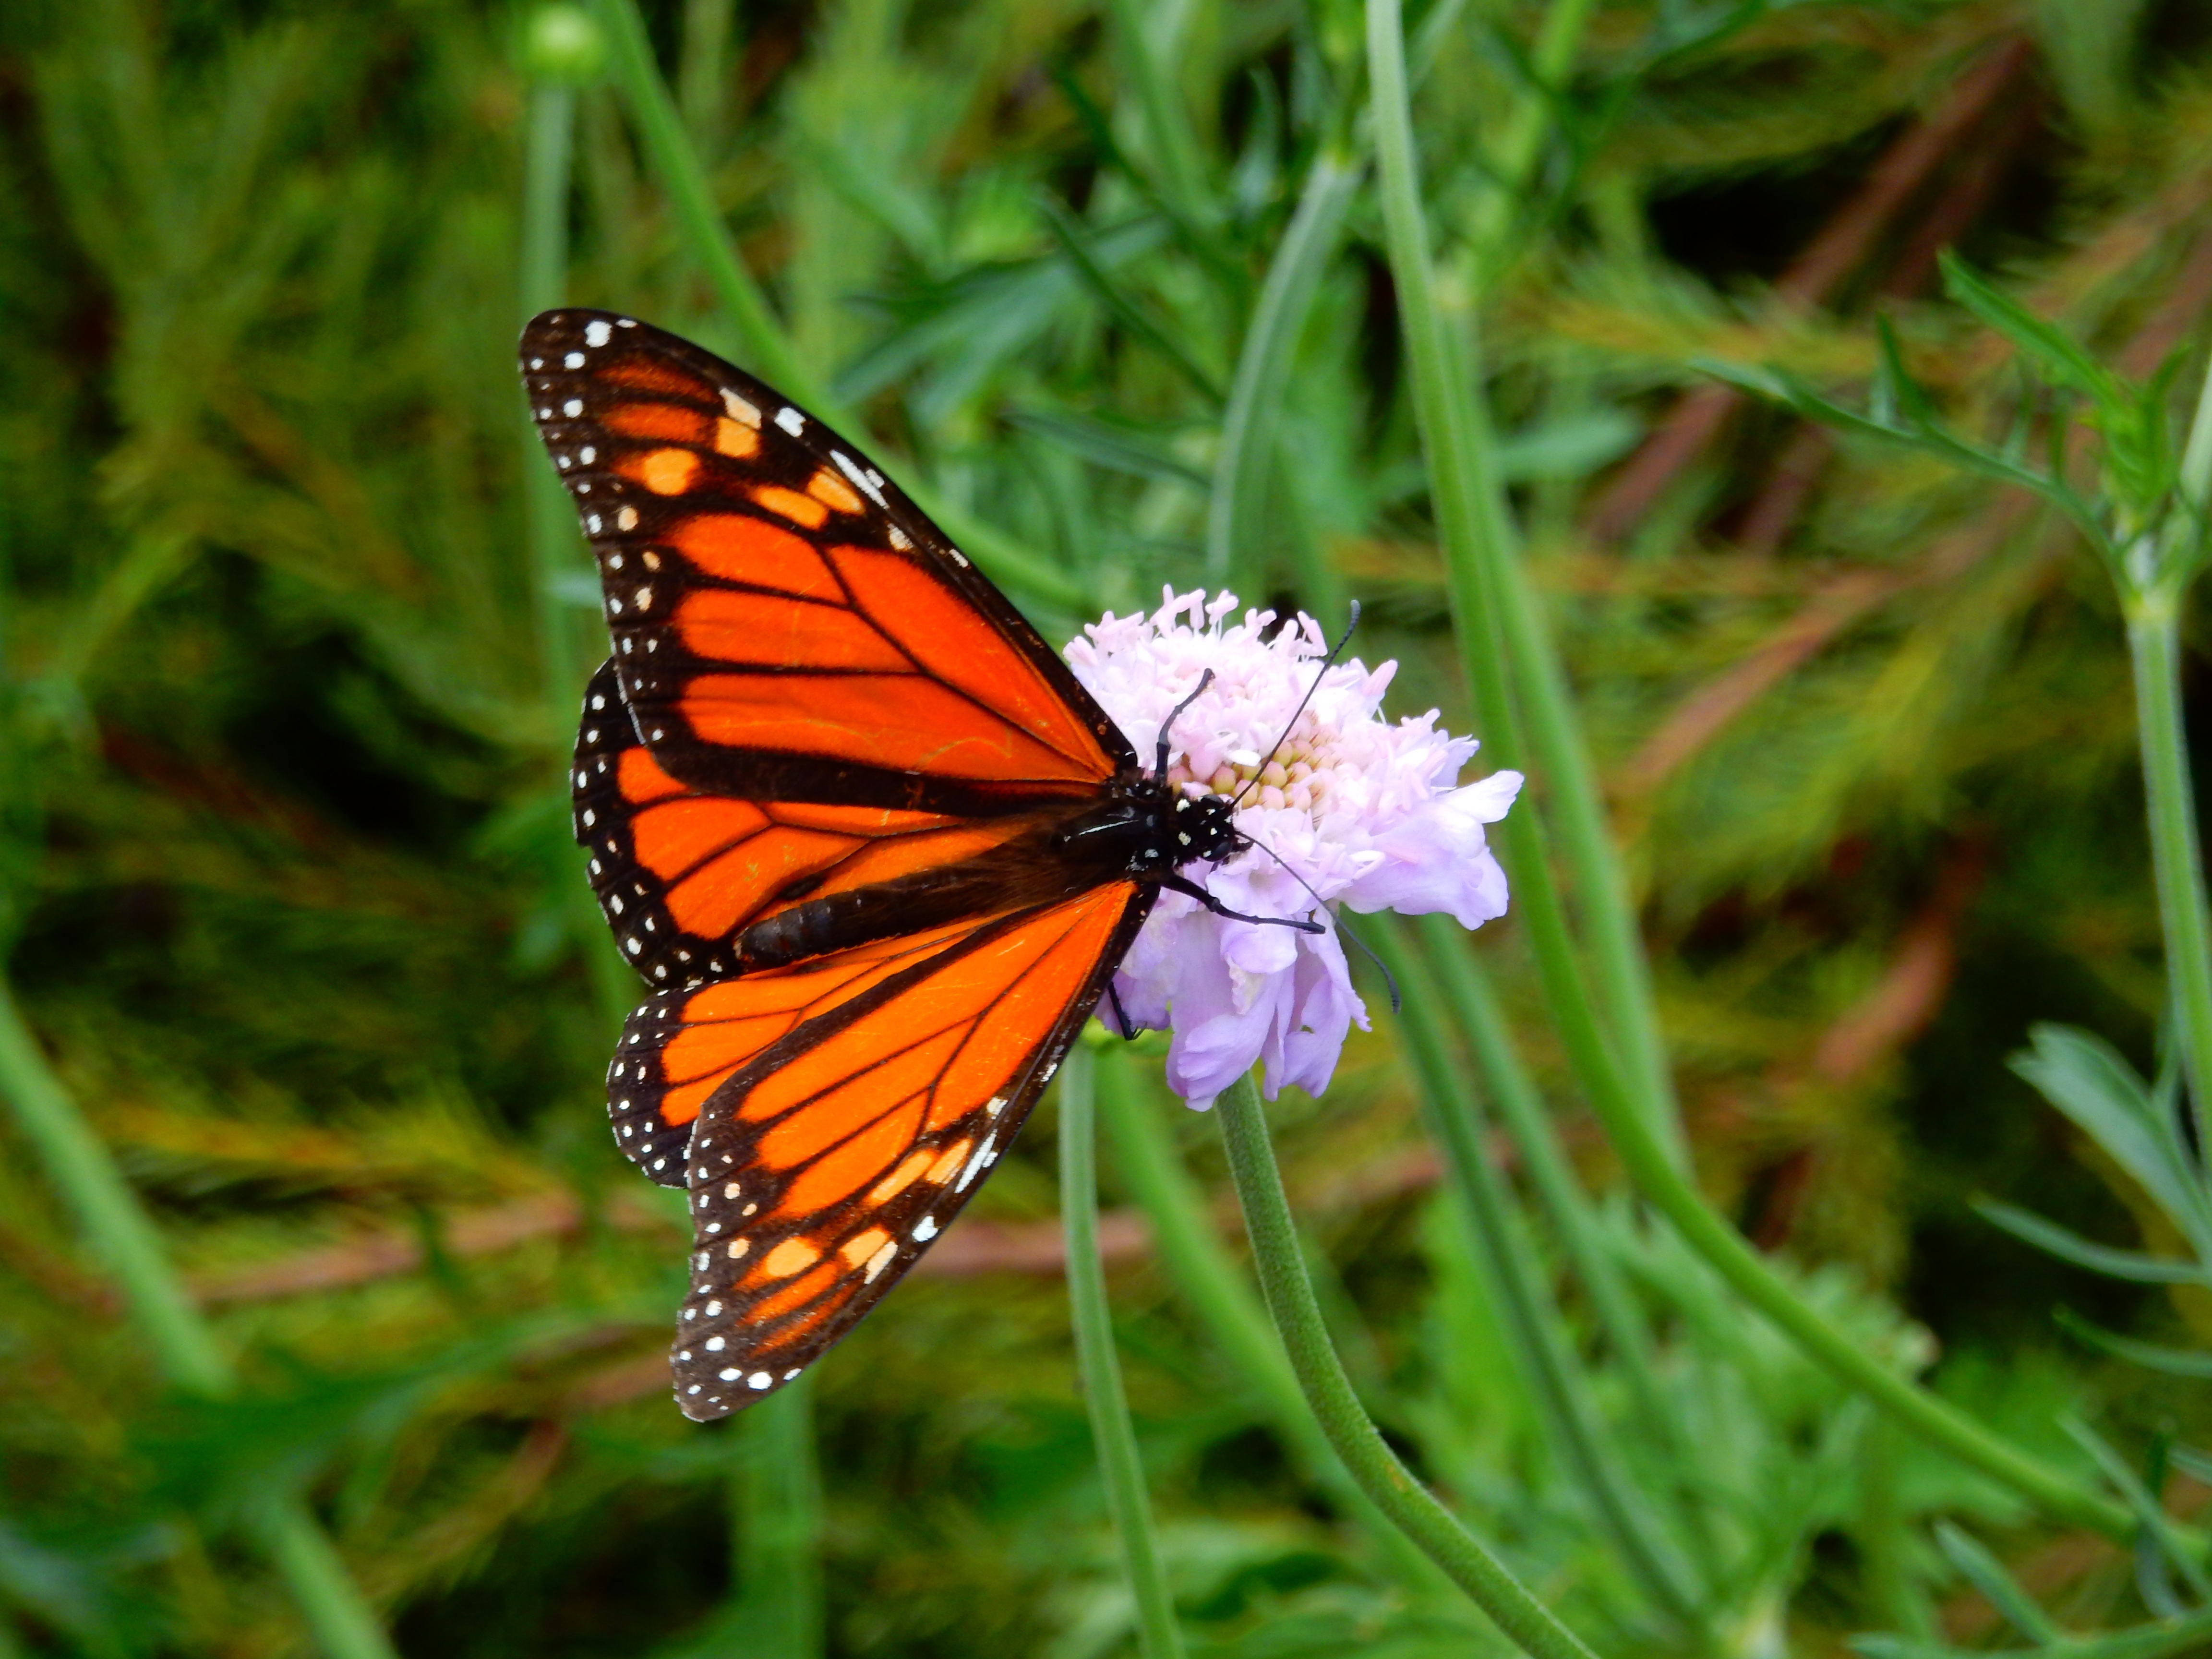
nature, grass, plant, meadow, prairie, flower, petal, honey, summer, wildlife, spring, insect, botany, environmental, butterfly, garden, flora, fauna, invertebrate, wildflower, flowers, monarch, monarch butterfly, outdoors, feeding, wings, species, nectar, pieridae, macro photography, arthropod, ecological, pollinator, statice, moths and butterflies, lycaenid, brush footed butterfly, colias